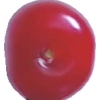
Label: cherry_sour